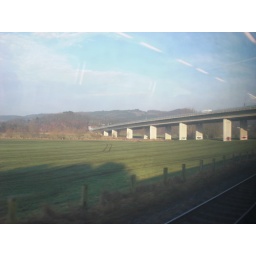
A bridge of the highway A46 near Freienohl